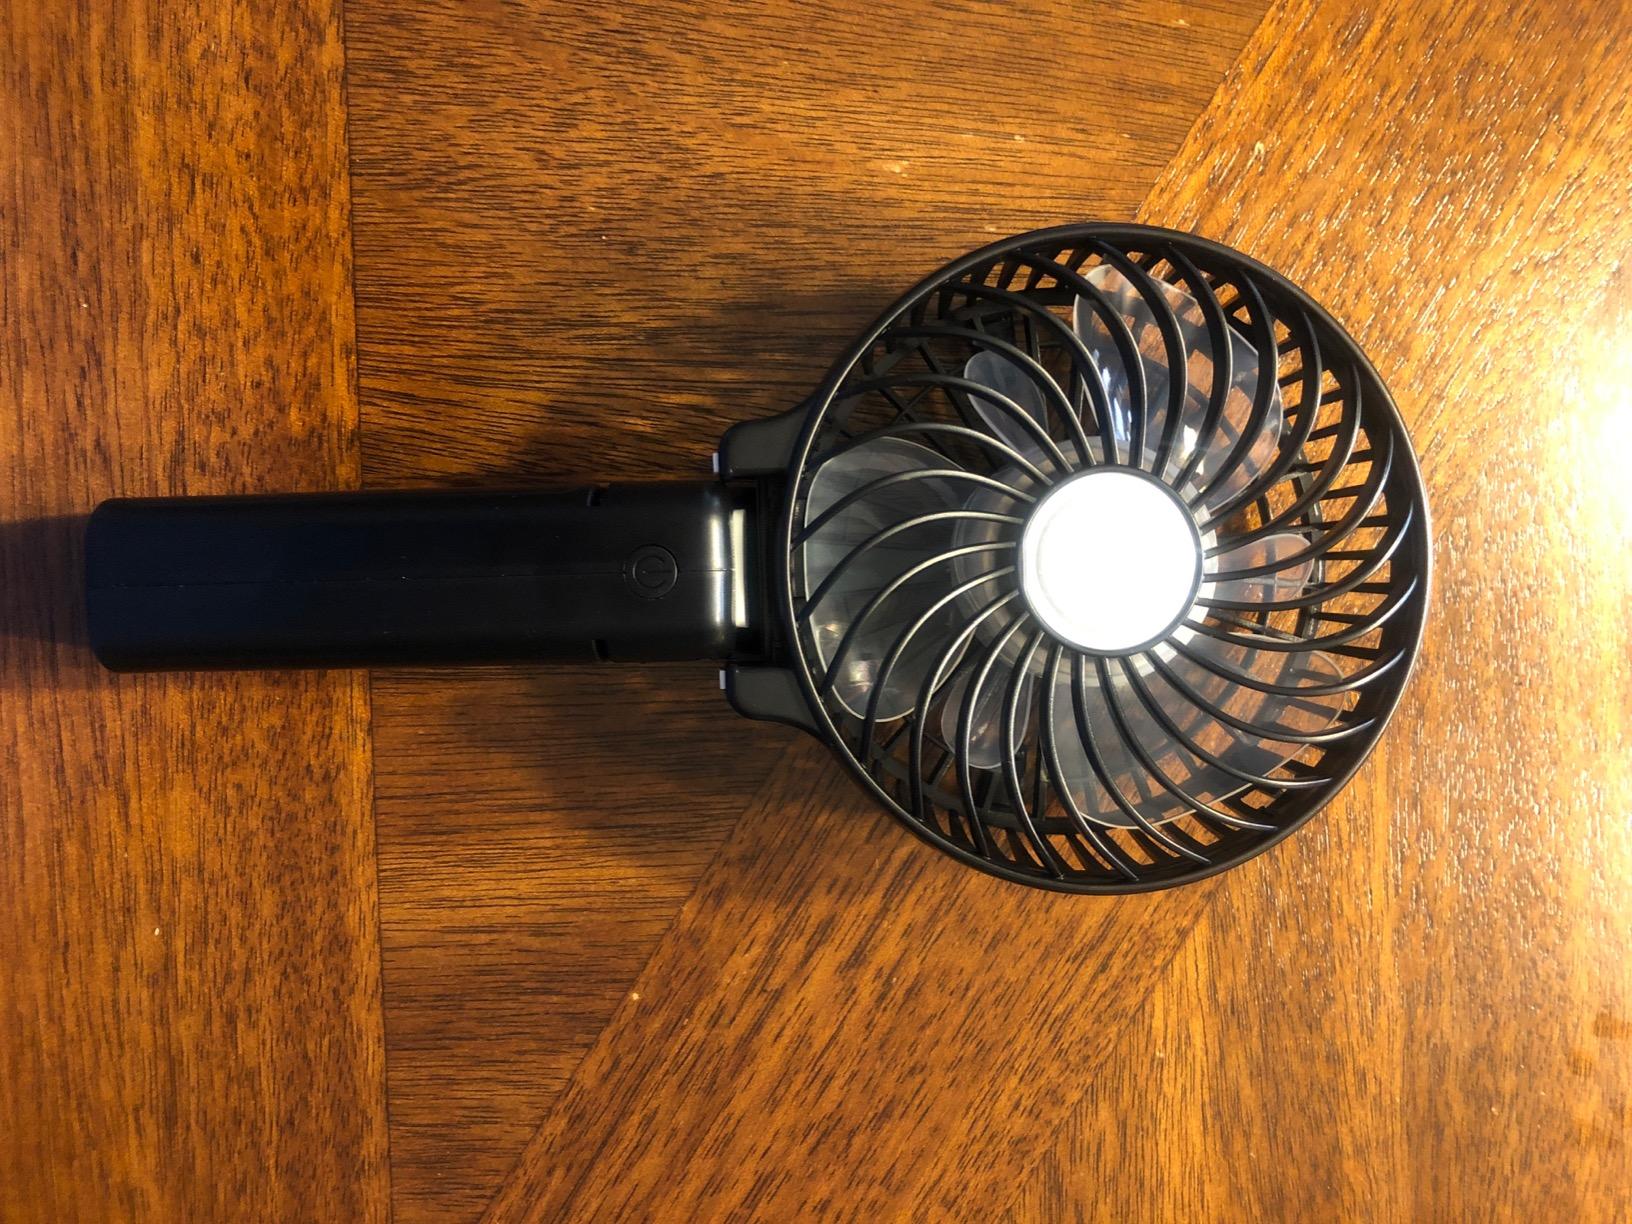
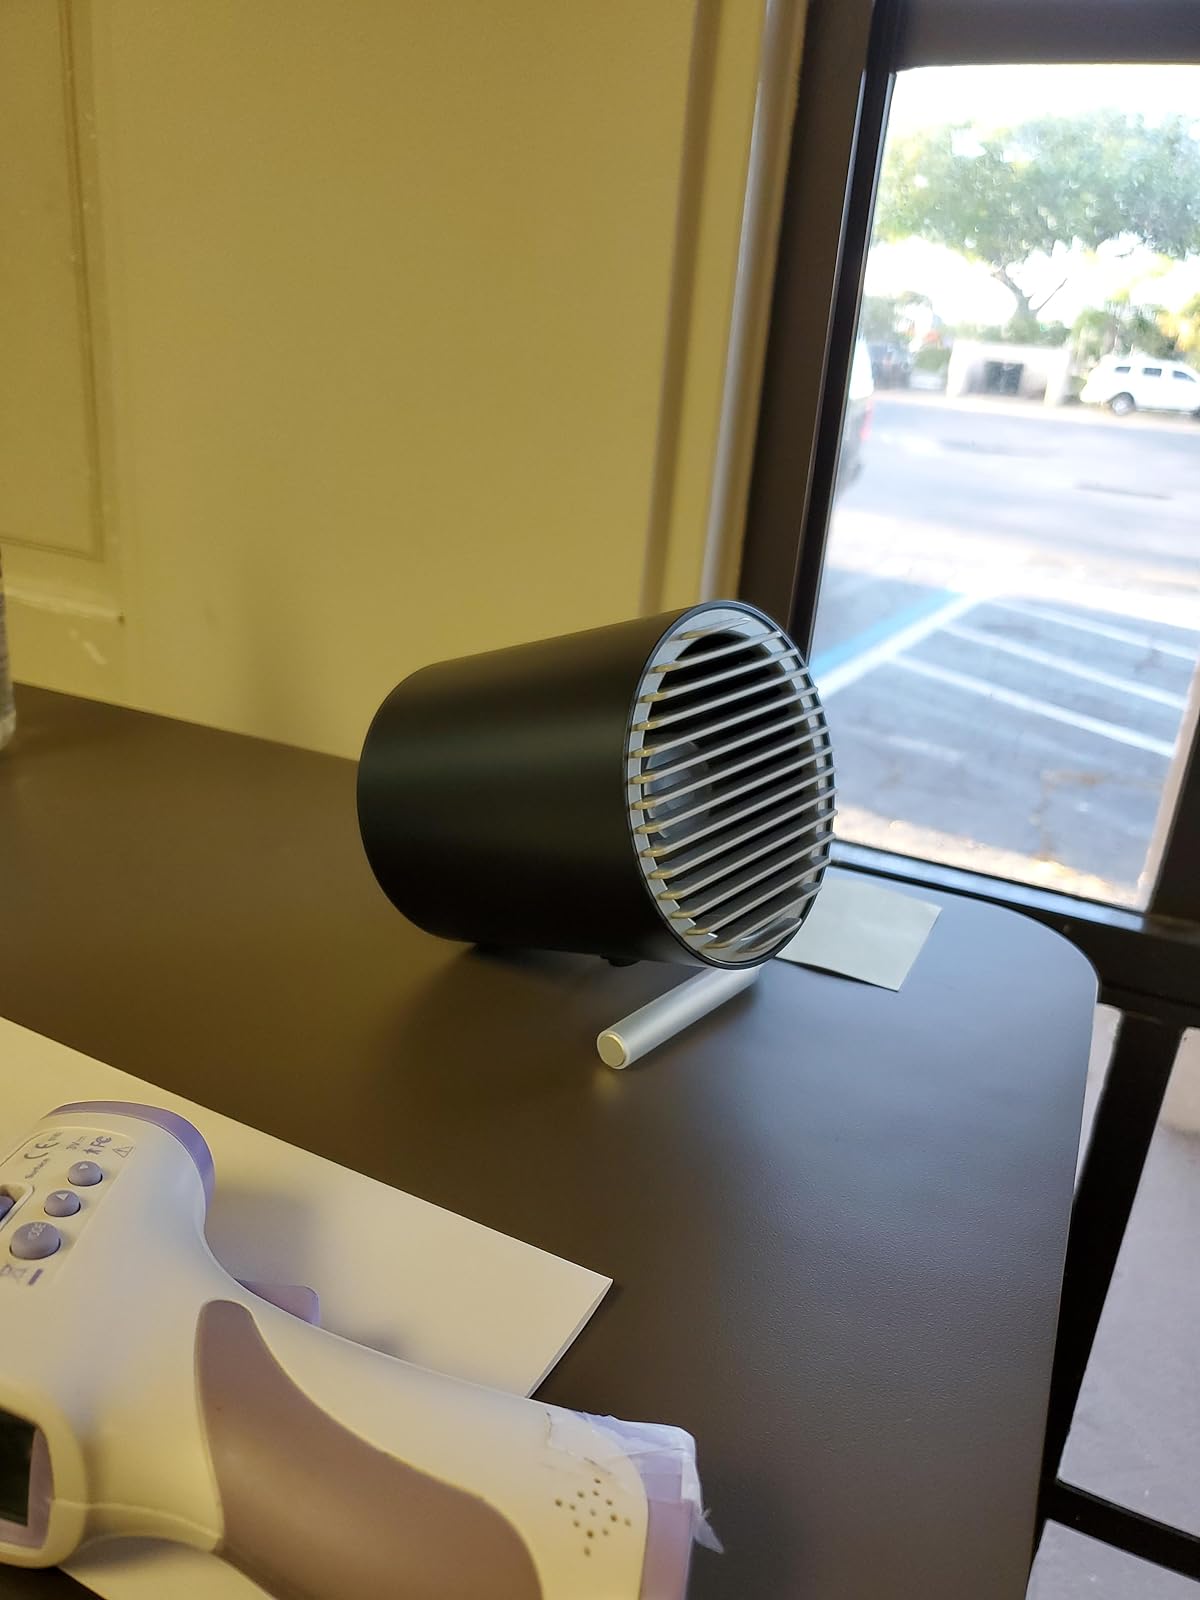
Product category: fan
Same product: no